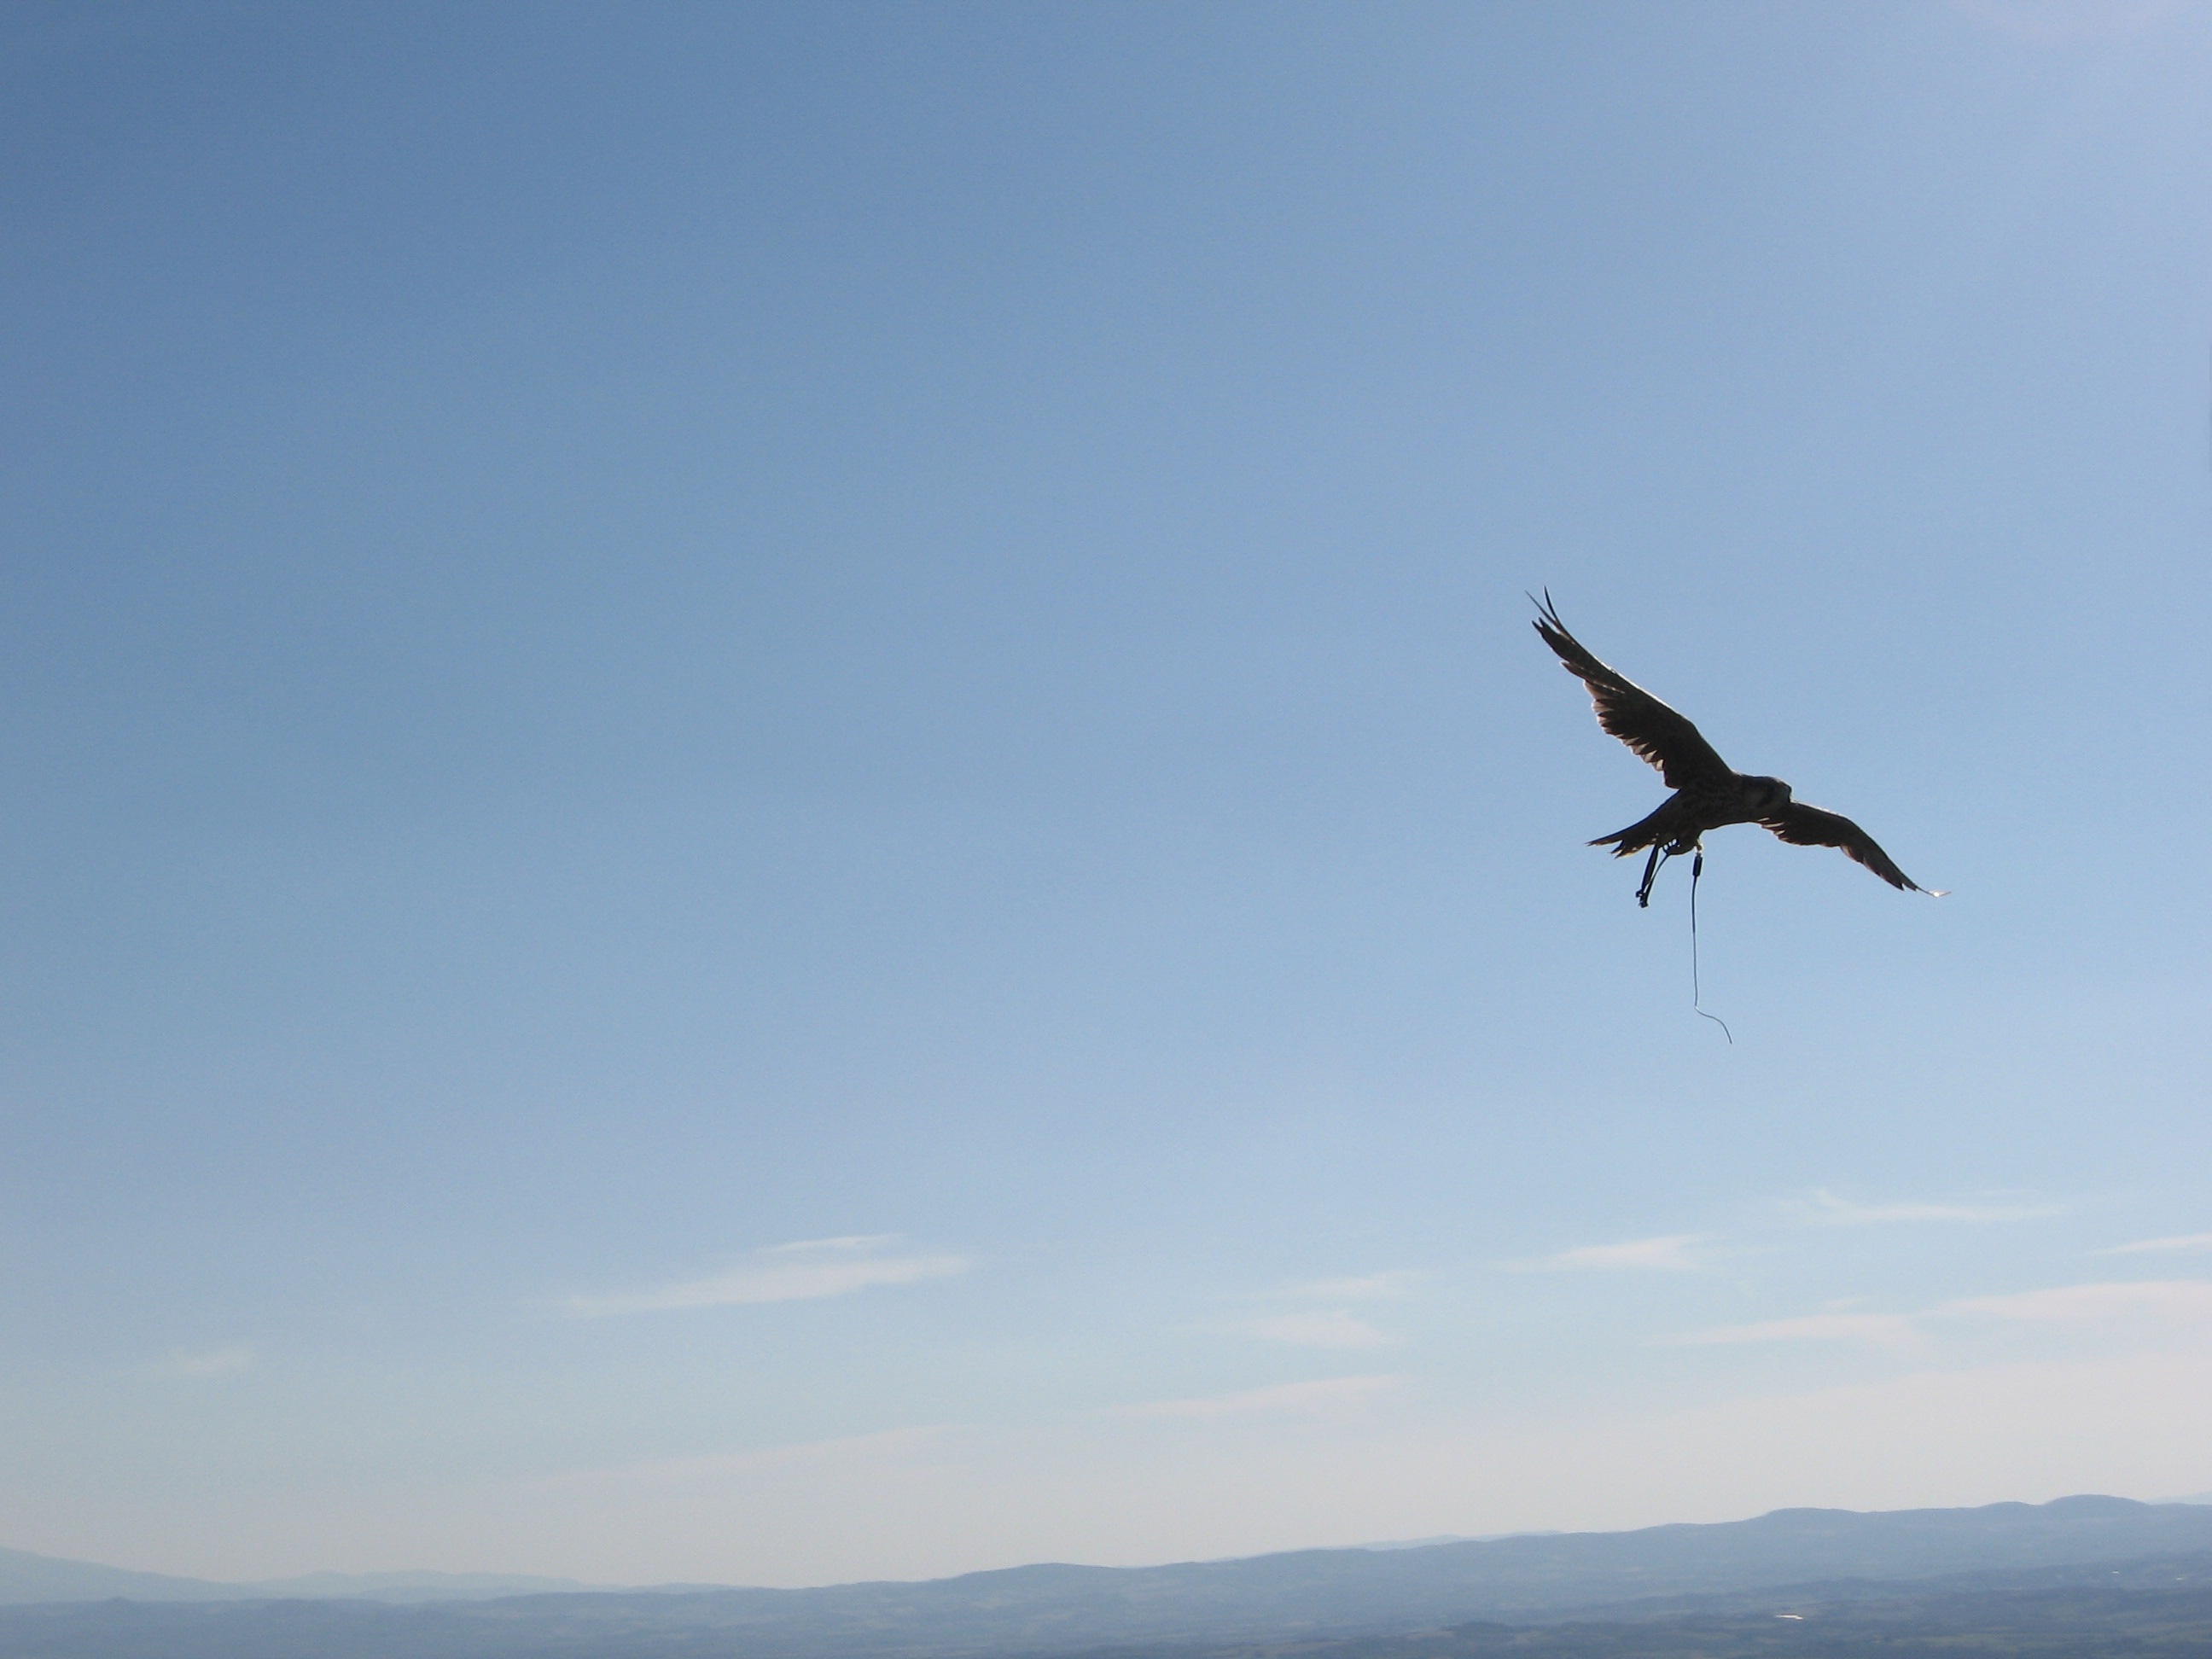
sea, bird, sky, seabird, fly, flight, hawk, atmosphere of earth